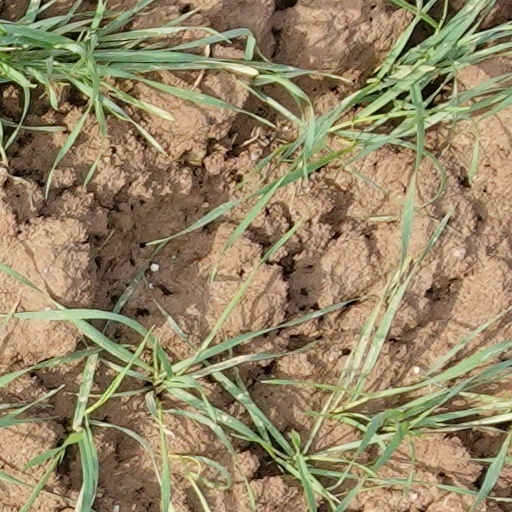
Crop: wheat